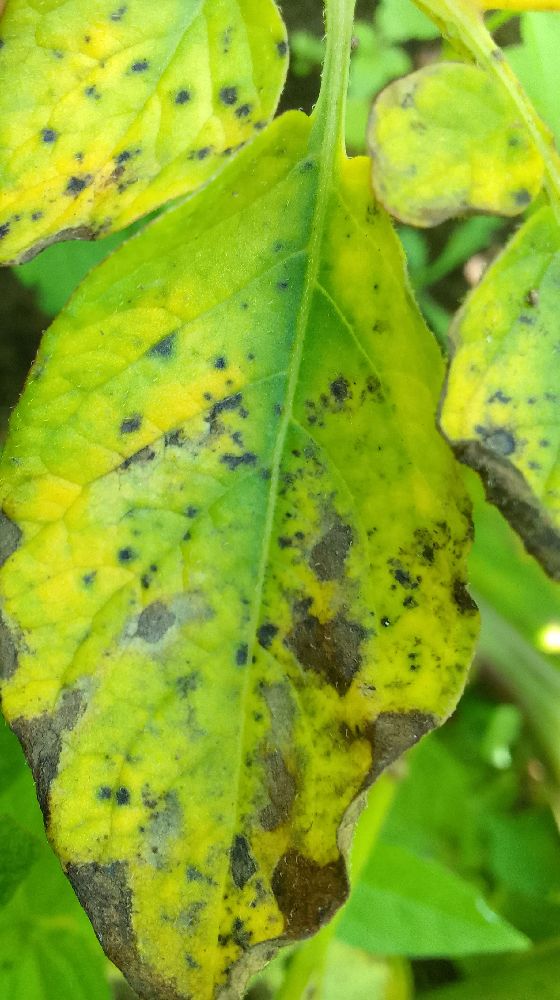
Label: Early blight